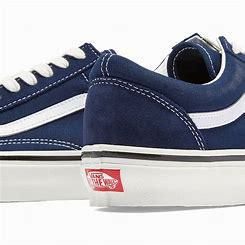
Brand: Vans
Model: UA Old Skool 36 DX